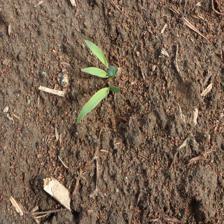
Label: Sorghum